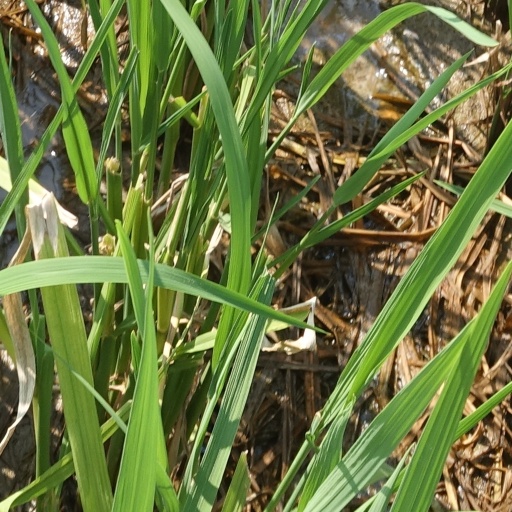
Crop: rice